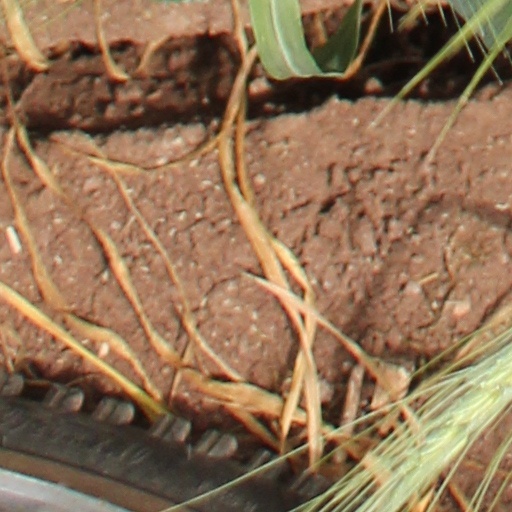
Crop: wheat